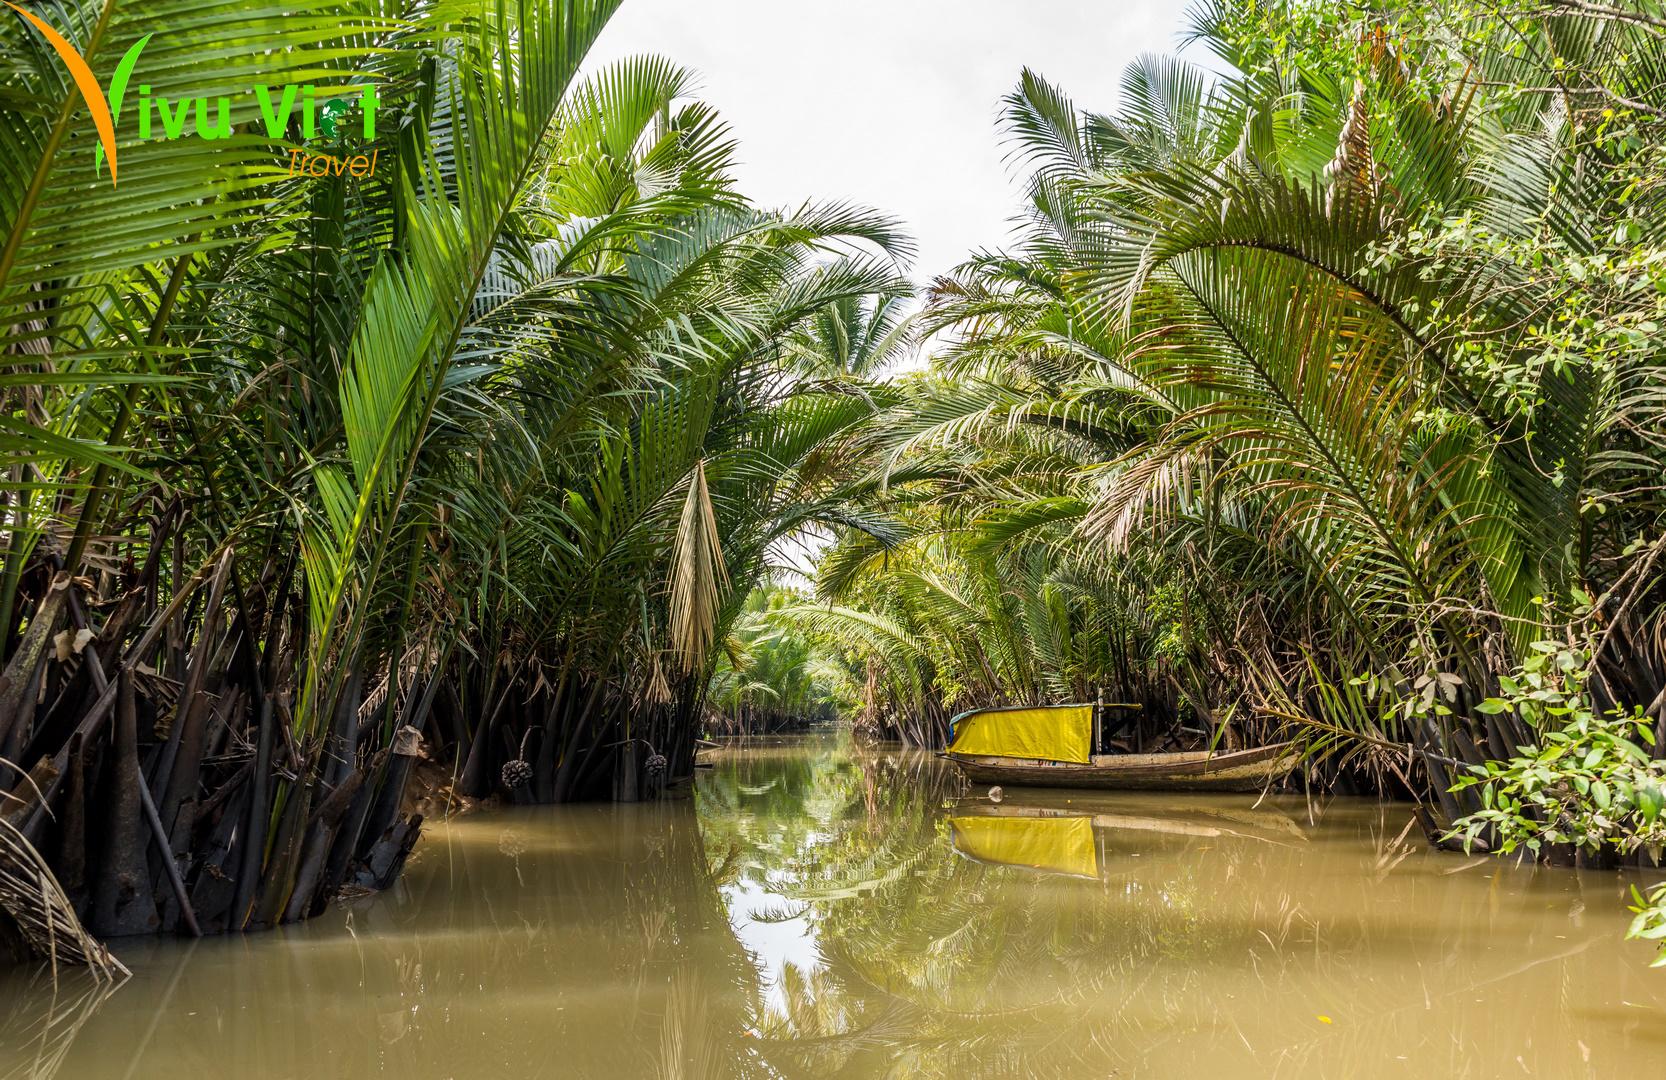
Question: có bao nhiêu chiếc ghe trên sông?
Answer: có một chiếc ghe trên sông